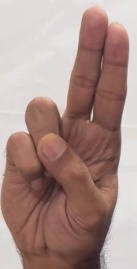
ASL sign: U